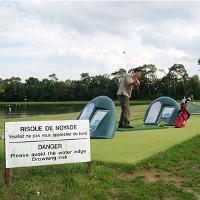
Weather: cloudy or overcast